William Y. Pemberton

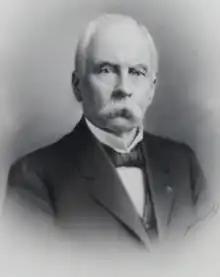
Former Chief Justice William Y. Pemberton in 1913.

William Y. Pemberton (June 1, 1841 (1843 in some sources) – August 26, 1922) was the chief justice of the Montana Supreme Court from 1893 until 1899, succeeding Judge Henry N. Blake.